Hamstead, West Midlands

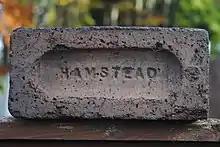
A brick made at Hamstead Colliery brickworks.

The Tame Valley Canal runs through Hamstead Village near to the old colliery site. Coal used to be transported from Hamstead Wharf near Spouthouse Lane along the canal to the Grand Union Canal and onwards.